Fontus Lake

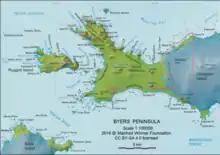
Map of Antarctic Specially Protected Area "ASPA 126 Byers Peninsula" featuring Fontus Lake

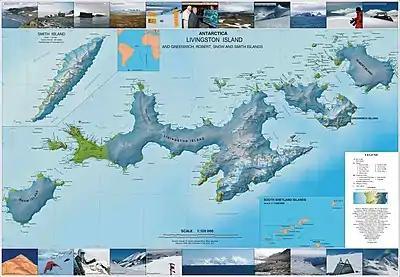
Map of Livingston, Greenwich, Robert, Snow and Smith Islands

Fontus Lake is the oval-shaped 150 m long in south-southwest to north-northeast direction and 100 m wide lake in the middle part of South Beaches on Byers Peninsula, Livingston Island in the South Shetland Islands, Antarctica. It has a surface area of 1.9 ha and is separated from sea by a 53 to 64 m wide strip of land. The area was visited by early 19th century sealers.